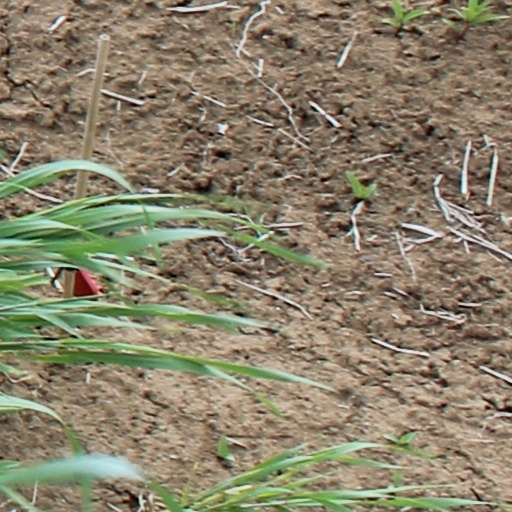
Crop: wheat